Jeanette MacDonald

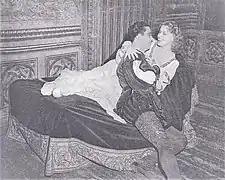
MacDonald rehearsing with Armand Tokatyan for "Roméo et Juliette" in Montreal, 1943

Unlike Nelson Eddy, who came from opera to film, MacDonald in the 1940s yearned to reinvent herself in opera. She began training for this goal with Lotte Lehmann, one of the leading opera stars of the early 20th century. "When Jeanette MacDonald approached me for coaching lessons," wrote Lehmann, "I was really curious how a glamorous movie star, certainly spoiled by the adoration of a limitless world, would be able to devote herself to another, a higher level of art. I had the surprise of my life. There couldn't have been a more diligent, a more serious, a more pliable person than Jeanette. The lessons which I had started with a kind of suspicious curiosity turned out to be sheer delight for me. She studied Marguerite with me—and lieder. These were the ones which astounded me most. I am quite sure that Jeanette would have developed into a serious and successful lieder singer if time would have allowed it."